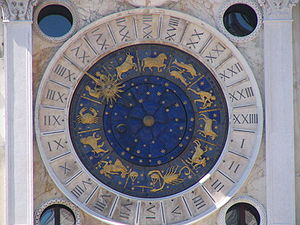
Stjernetegn
De 12 stjernetegn afbildet på klokketårnet på Torre dell'Orologio på Markuspladsen i Venedig i Italien.
Et stjernetegn er en af 12 lige dele af ekliptika, som vestlig astrologi traditionelt anvender. Hver stjernetegn er inddelt i 30° af ekliptika, og de 12 dele udgør således tilsammen 360°. Stjernetegn anvendes, når der lægges et horoskop. Startpunktet for denne inddeling plejer at udgå fra Solens position ved forårsjævndøgn. Stjernetegnene er navngivet efter de stjernebilleder, der i antikkens Grækenland lå indenfor de respektive pladser i Zodiac.